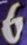
Number: 6